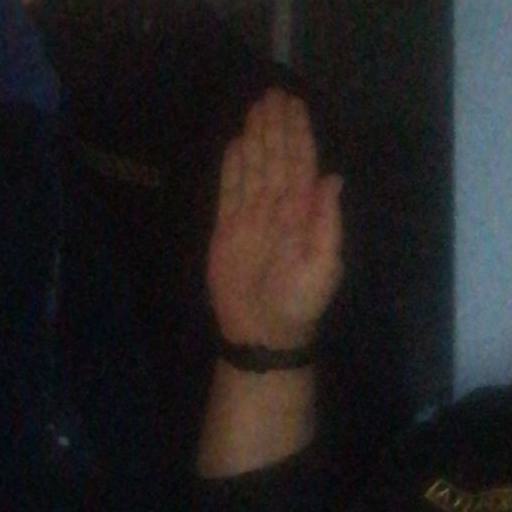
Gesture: stop